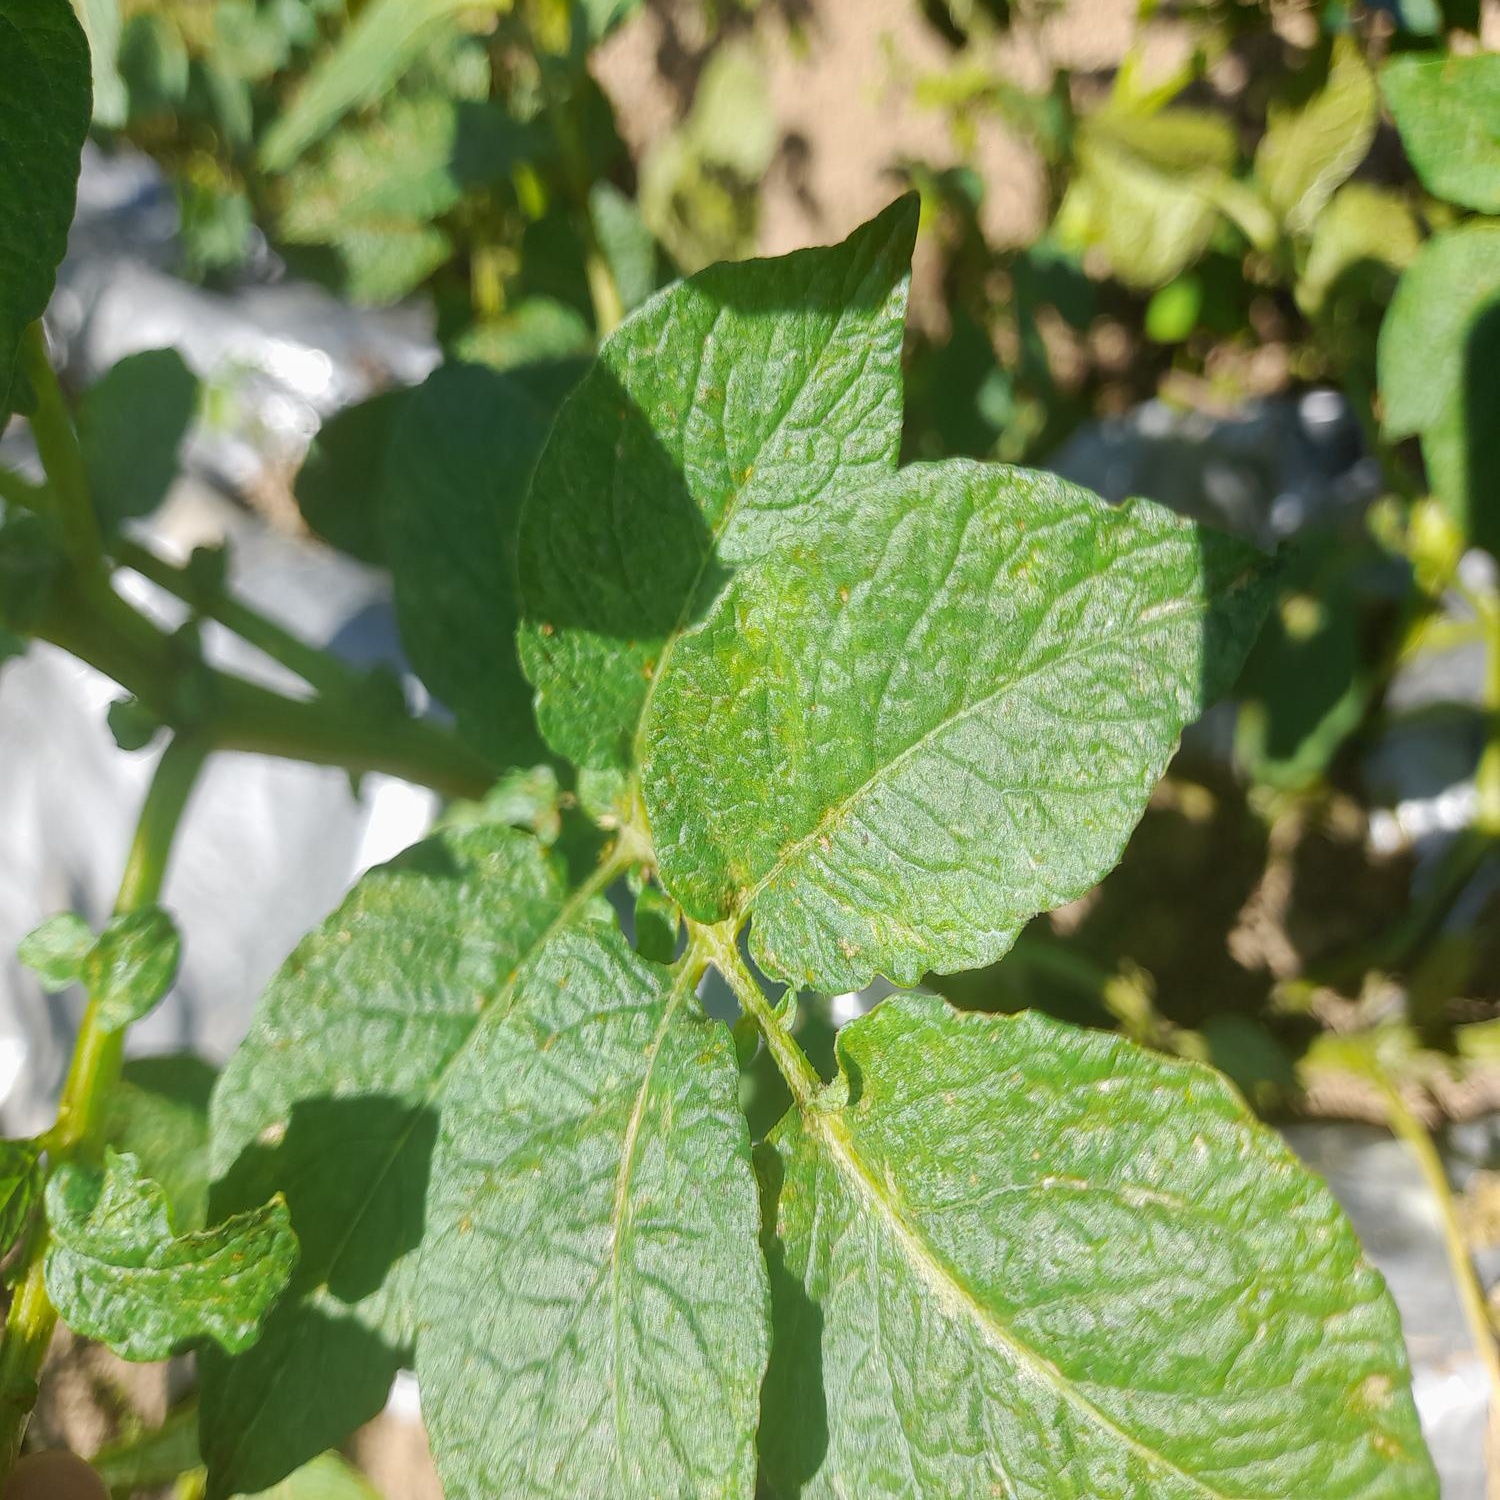
Etiqueta: Virus